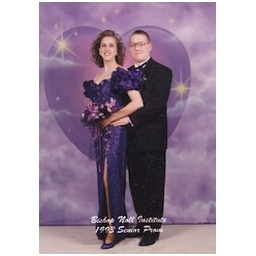
I'll scan in a larger image if I can find the original. It's in a box at my mom's house somewhere.